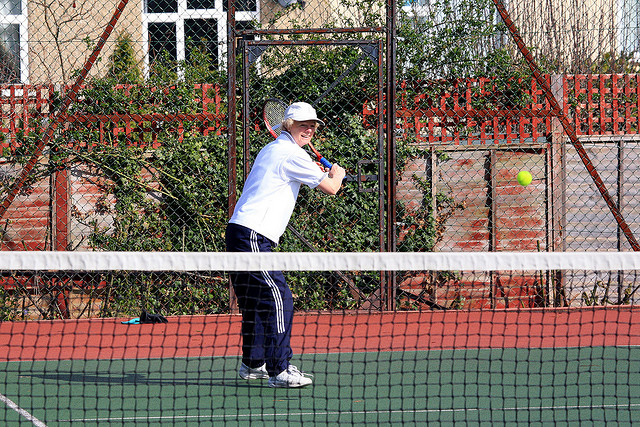
một người đàn ông đang nghiêng người để đánh quả bóng tennis